Kok
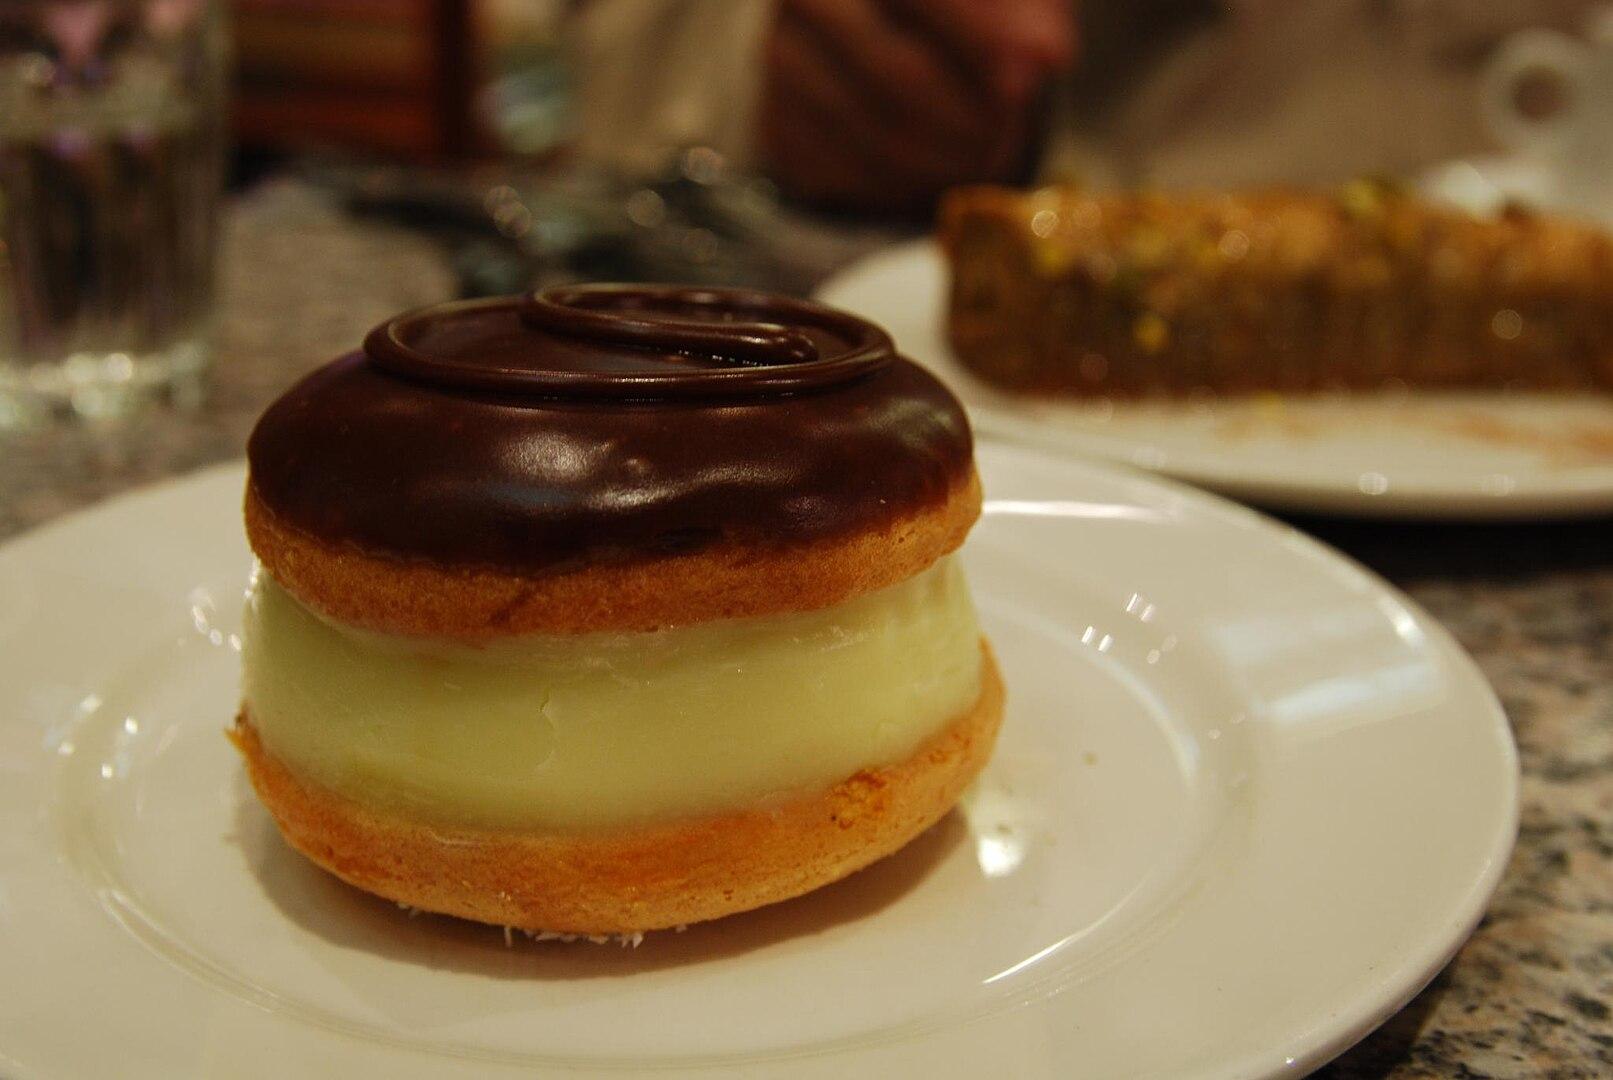
Also known as:
el - Greek: Κοκ
Category: pastry (choux pastry)
Cuisine: Greek
Associated cuisines: Greek
Area: Greece
Countries: Greece
Region: Southern Europe, , , ,
The dish is a profiterole consisting of pastry cream, chocolate glaze and syrup. It is sometimes additionally topped with nuts or flakes of various kinds.